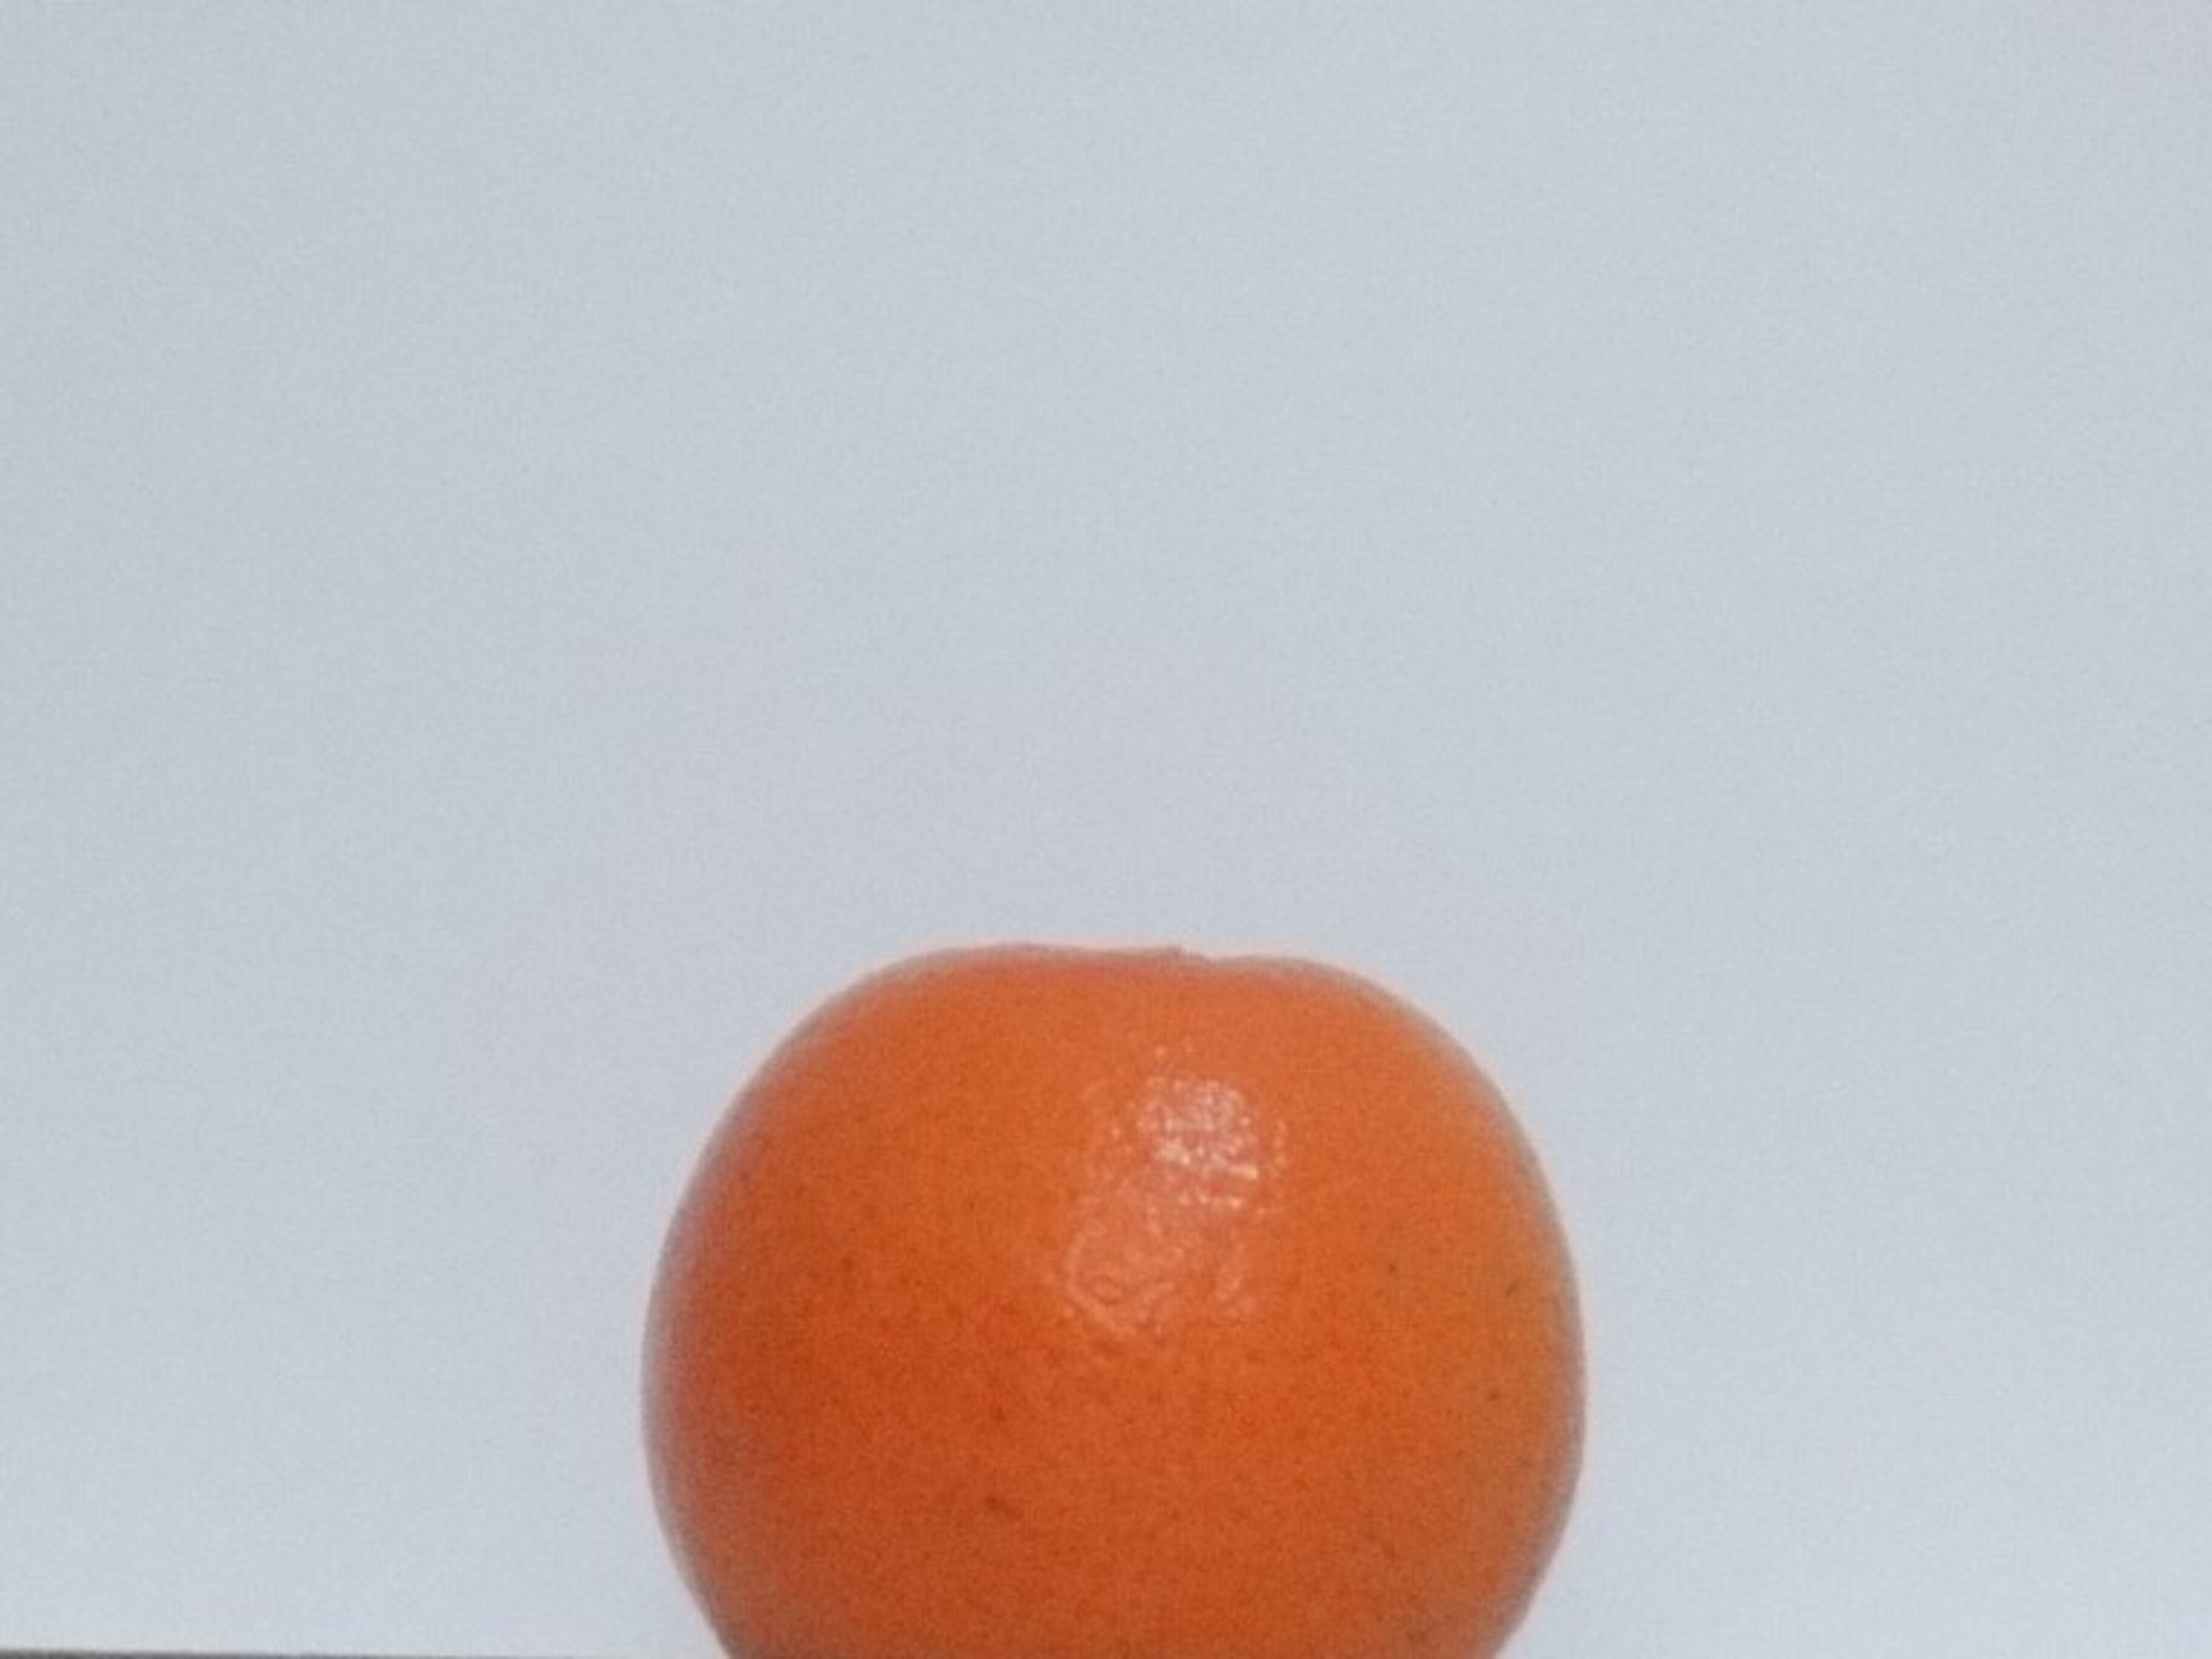
Citrus fruit variety: tankan